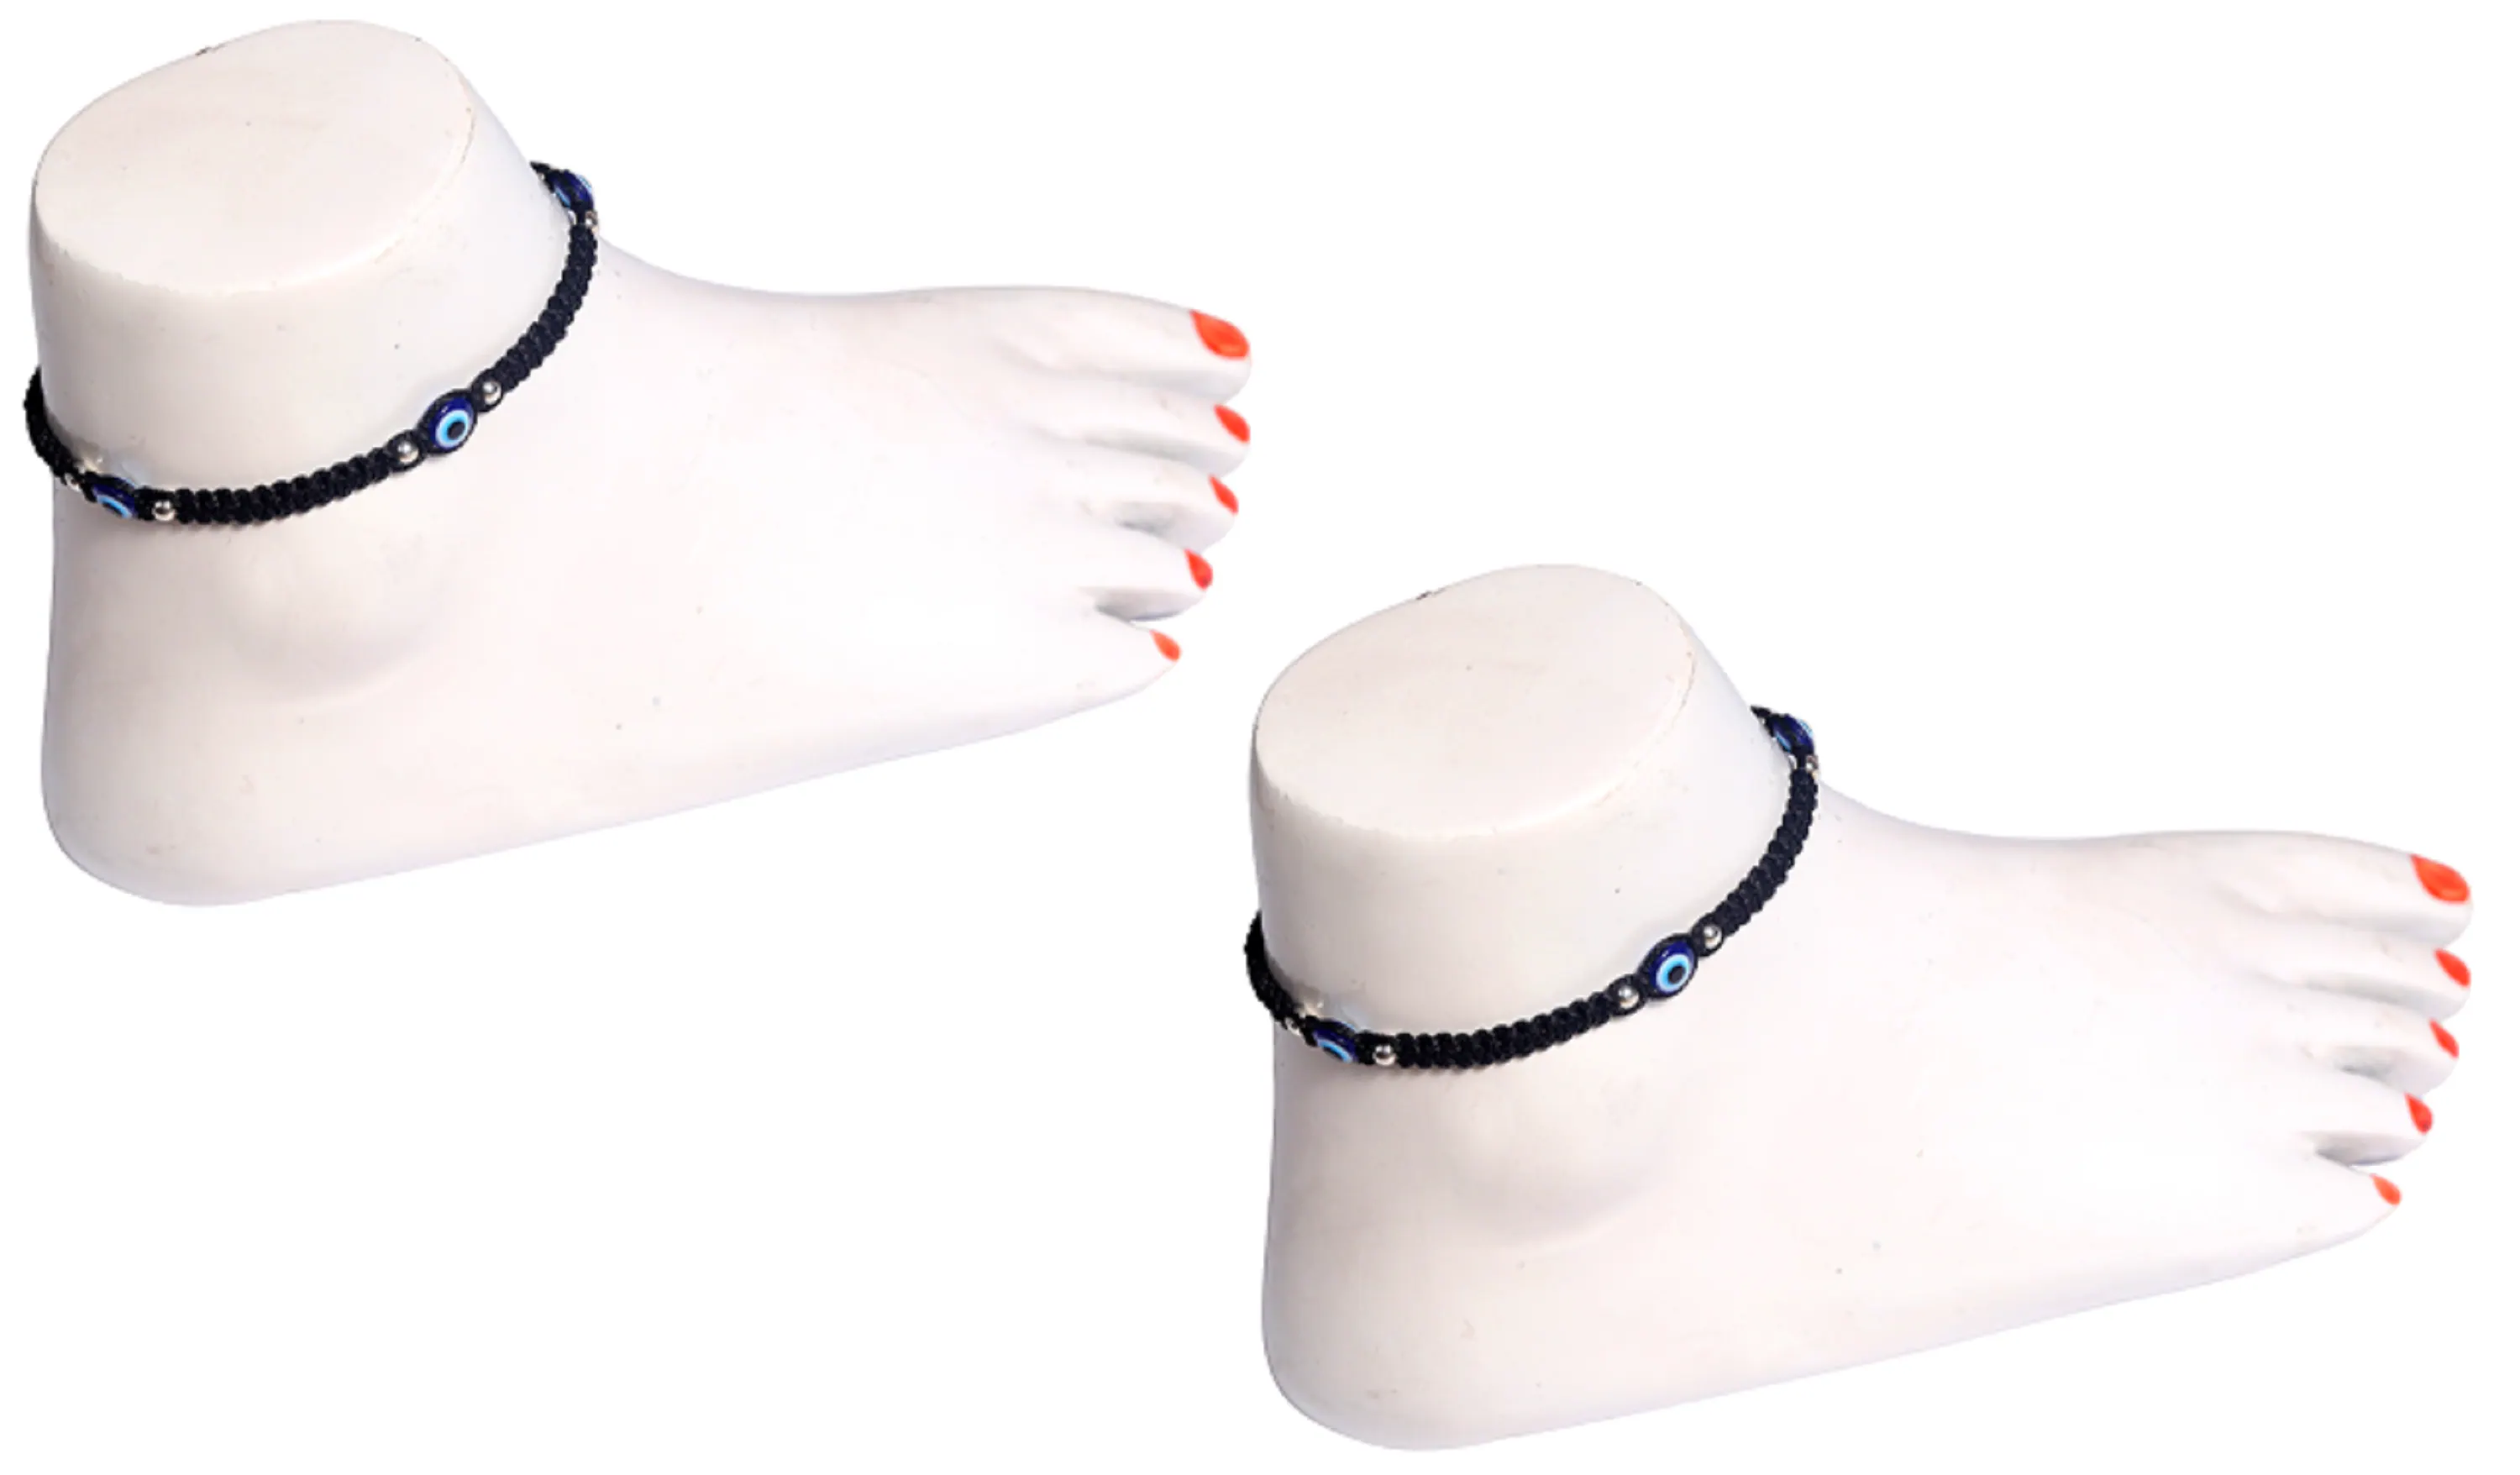
JYOKRISH Handmade Adjustable Black Thread 3 blue evil eye with Beads Anklet For Women | girls | Nazariya |Payal | Nazar Battu |Free Size |Pack of 2
Type: Anklet
Brand: JYOKRISH
Price: Rs. 299
This anklet is perfect for women and girls who appreciate unique and stylish accessories. It features a beautiful evil eye charm that is believed to ward off negative energy and bring good luck. 
Features: This piece is made of 925 sterling silver with silver plating. Wear your heart on your ankles with this exquisite piece from ZAVYA's silver collection, handcrafted with love. The minimal design makes this anklet absolutely irresistible.,This anklet is one of a kind. This anklet is perfect for any occasion or everyday wear, from grocery shopping to office wear and parties. This product has a single anklet. A pair option is also available for those who would like to glam up more,No chemical has been used in formation. All our products are anti-allergic and safe for the skin and very soothing and comfortable.| Disclaimer: Product may vary slightly from the image shown due to the photographic lighting effect and monitor screen. We,The anklet comes in an attractive jewelry box containing a Zavya jewelry kit with soft foam, a lovely envelope with essential information, and silver authentication certification.,Wipe your jewelry with the soft cloth after every use, and store it in a flat box to avoid accidental scratches. Keep sprays, makeup, moisture, and perfumes away from your jewelry. Do not soak it in water.